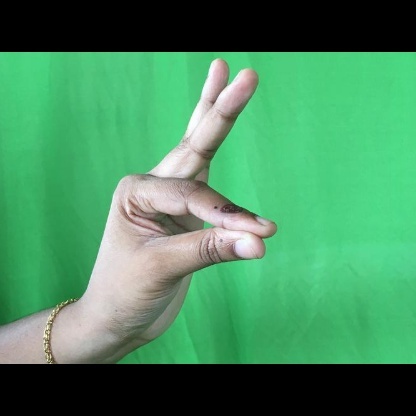
Mudra: Hamsasyam